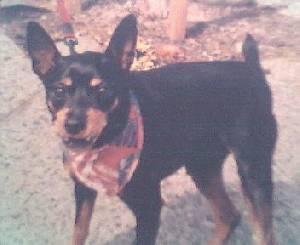
miniature pinscher